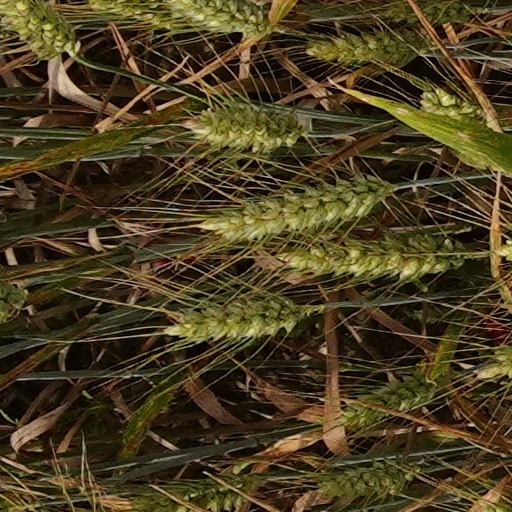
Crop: wheat